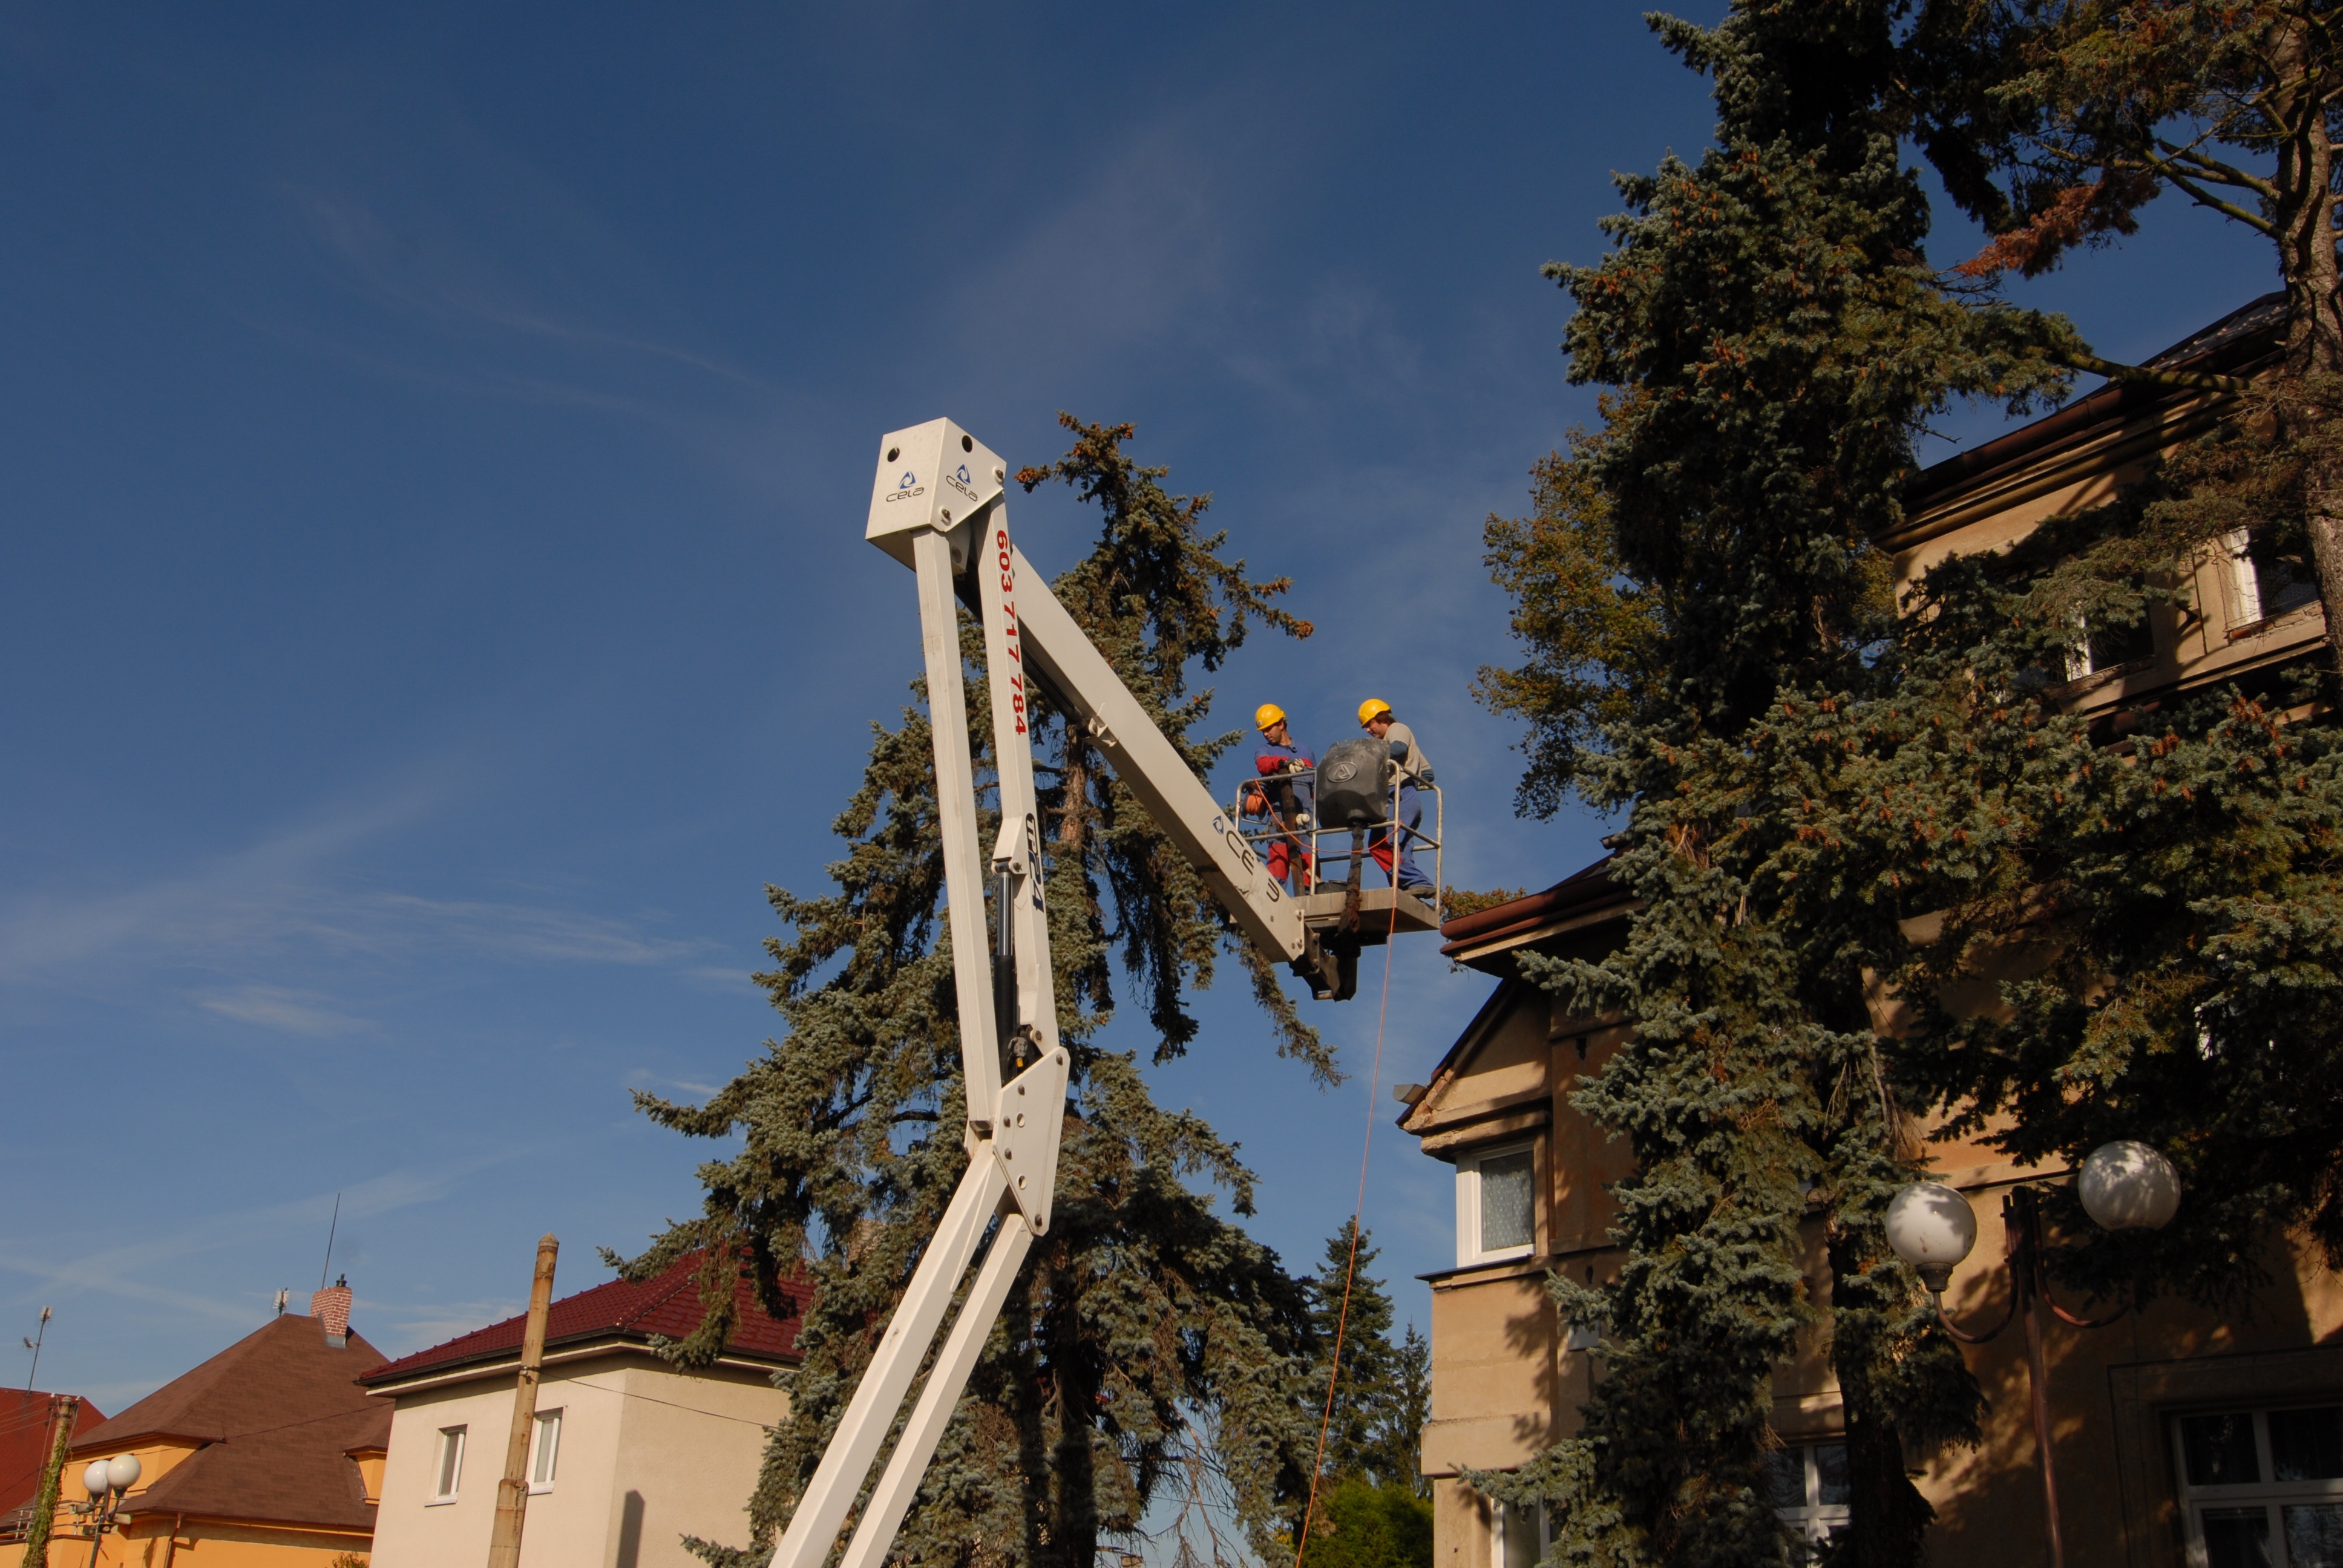
tree, house, town, amusement park, tower, platform, landmark, energy, attic, trees, fix, workers, hidden house, auto arm